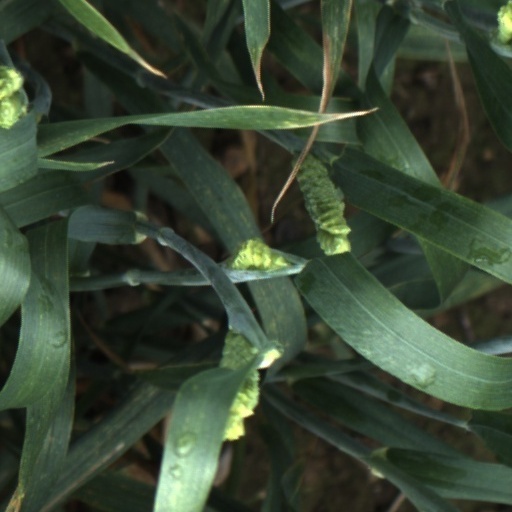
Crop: wheat